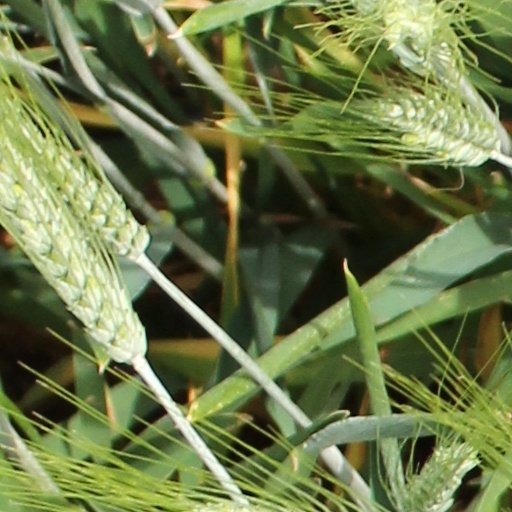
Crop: wheat